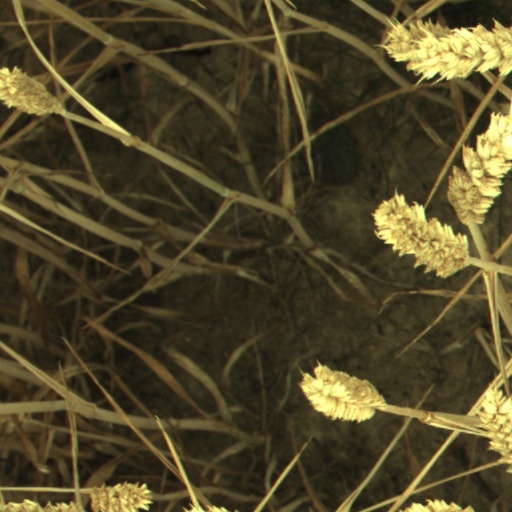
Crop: wheat